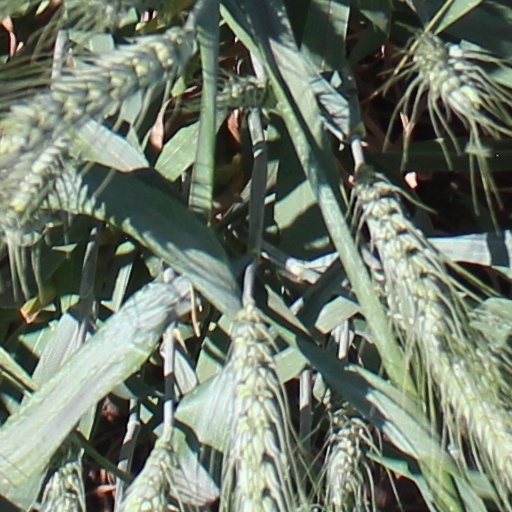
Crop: wheat